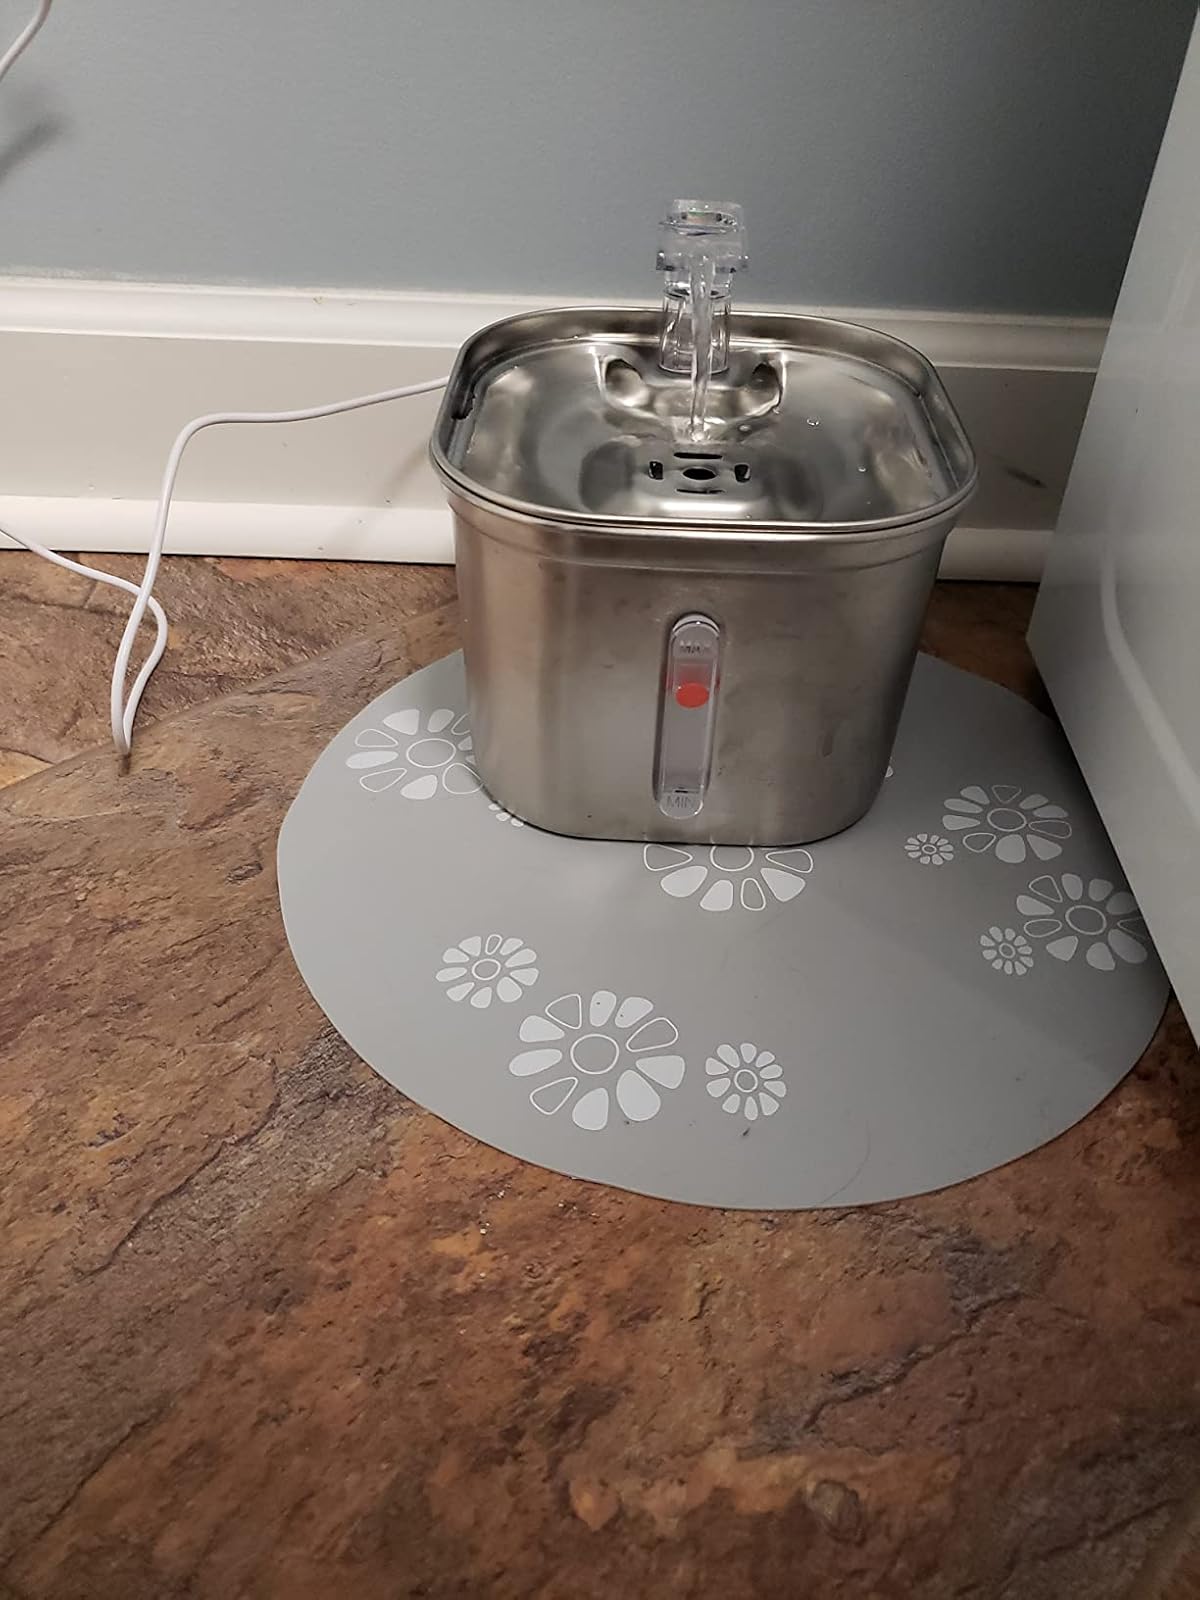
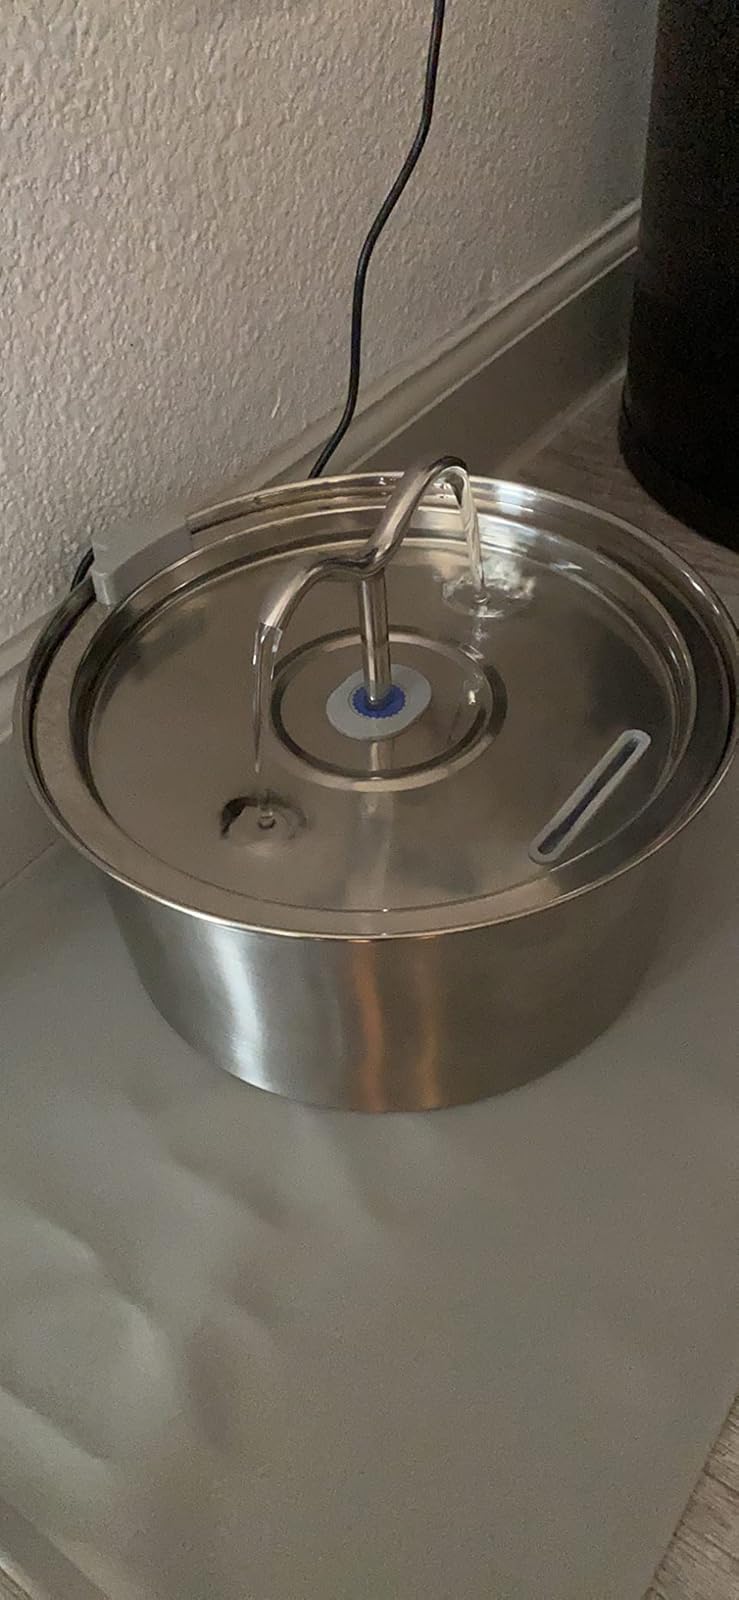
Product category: items_bowl
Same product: no